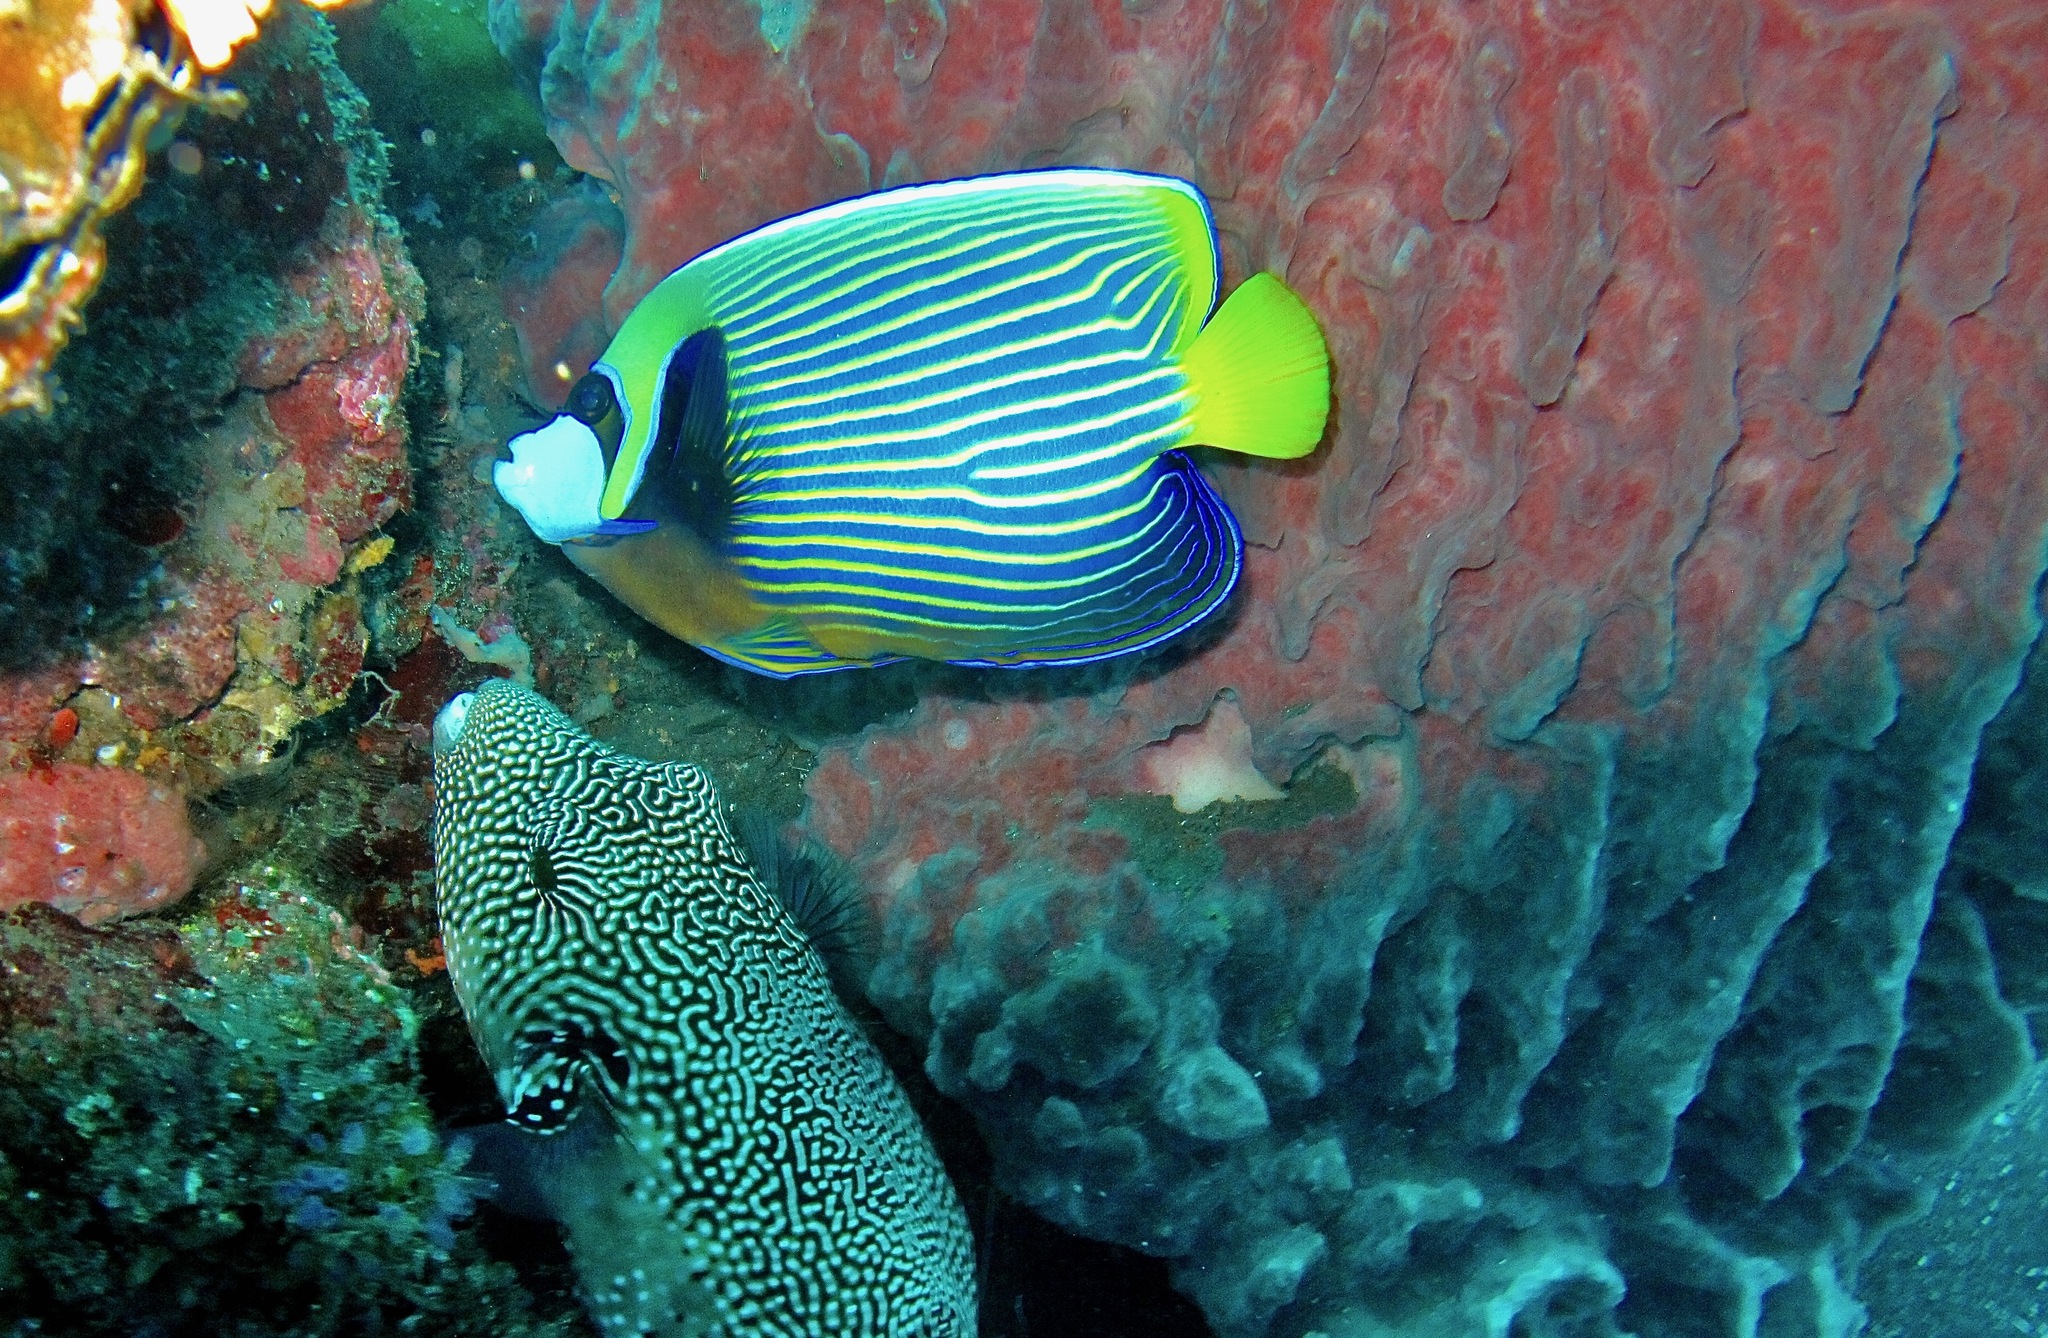
Pomacanthus imperator (Emperor Angelfish)